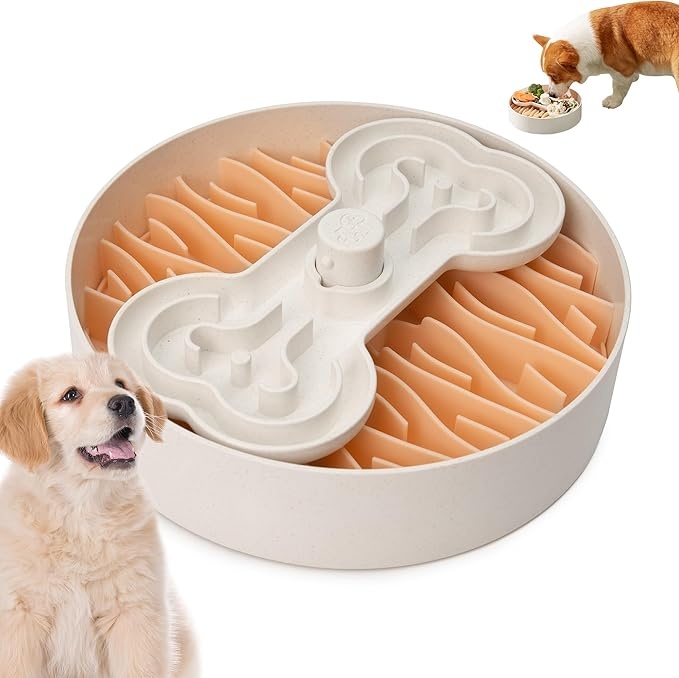
Slow Feeder Dog Bowl for Large Dogs with Non-Slip Base - Adjustable Speed Design, Removable Puzzle Inserts & Dishwasher Safe, Pink
About This Adjustable 1x-15x Slowing Speed: Wave and bone-shaped puzzle inserts slow eating speed by up to 15x, helping large dogs who gulp food too fast stay safe while keeping meals fun Non-Slip Base: Weighted bottom keeps the bowl secure. No sliding around even when your dog nudges it during meals Mental Stimulation: Start with easy bone inserts, then switch to wave mats when your pup gets the hang of it. Add different inserts over time to keep their brain busy Dishwasher Easy Clean: Bowl and inserts all go in the dishwasher. Just pop them apart for quick cleanup and more playtime Feed Anywhere, Feed Anything: Holds dry kibble, wet food, or raw meals. Great for home, travel, or outdoors – turns every meal into a fun puzzle game Overview Material : ['plant-based material'] Target Species : Dog Brand : Puzzle Feeder Recommended Uses For Product : Dry Food, Indoor, Multiple Pets, Wet Food Special Feature : All Breed Sizes, Multi-colored
Brand: PuzzleFeeder
Category: Animals & Pet Supplies > Pet Supplies > Pet Bowls, Feeders & Waterers > Slow Feeder Bowls